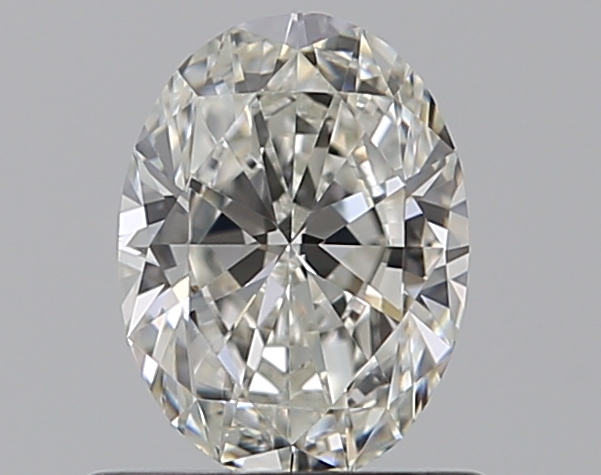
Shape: oval
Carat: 0.59
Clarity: VVS2
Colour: H
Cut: EX
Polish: EX
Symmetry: GD
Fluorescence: N
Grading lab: GIA
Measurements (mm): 6.35 x 4.71 x 2.85